The Last Tudor

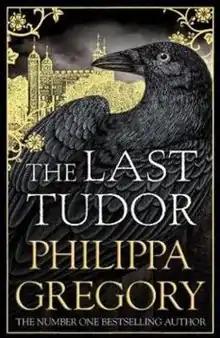
UK first edition cover

The Last Tudor is a historical novel by British author Philippa Gregory, published on 9 August 2016. It recounts the story of Lady Mary Grey, the 'last Tudor' and sister to Jane Grey who was Queen of England for nine days, and Lady Katherine Grey who sought to produce a royal heir before both met the executioner.